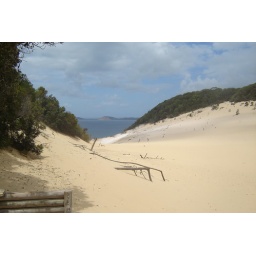
'carlo sand blow' a sand dune on the top of a hill over looking the sea - just amazing - Rainbow beach